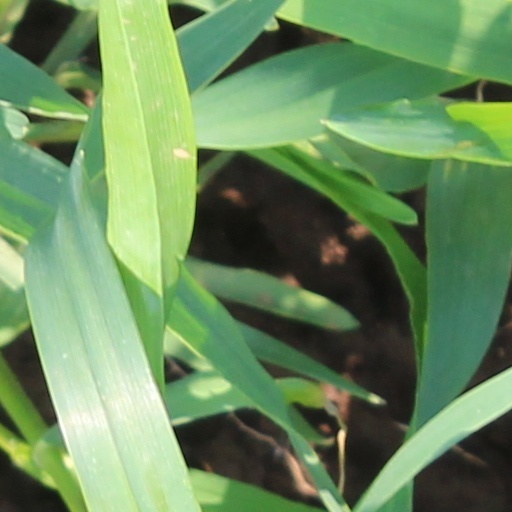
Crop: wheat